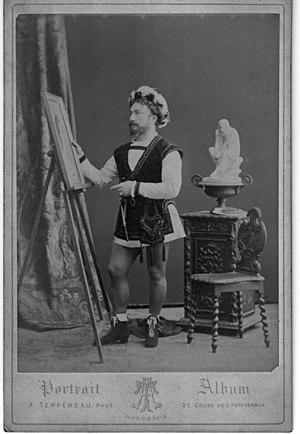
Ulysse Toussaint, ténor français(1839-1919) dit du Wast ou Duwast à la scène en costume de scène à Bordeaux
Ulysse Alexandre Toussaint, connu sous le nom de Duwast ou du Wast, est un ténor d'opéra-comique français, élève de Gilbert Duprez, né à Paris le 30 mars 1839 et décédé à Paris 9ᵉ le 4 février 1919.